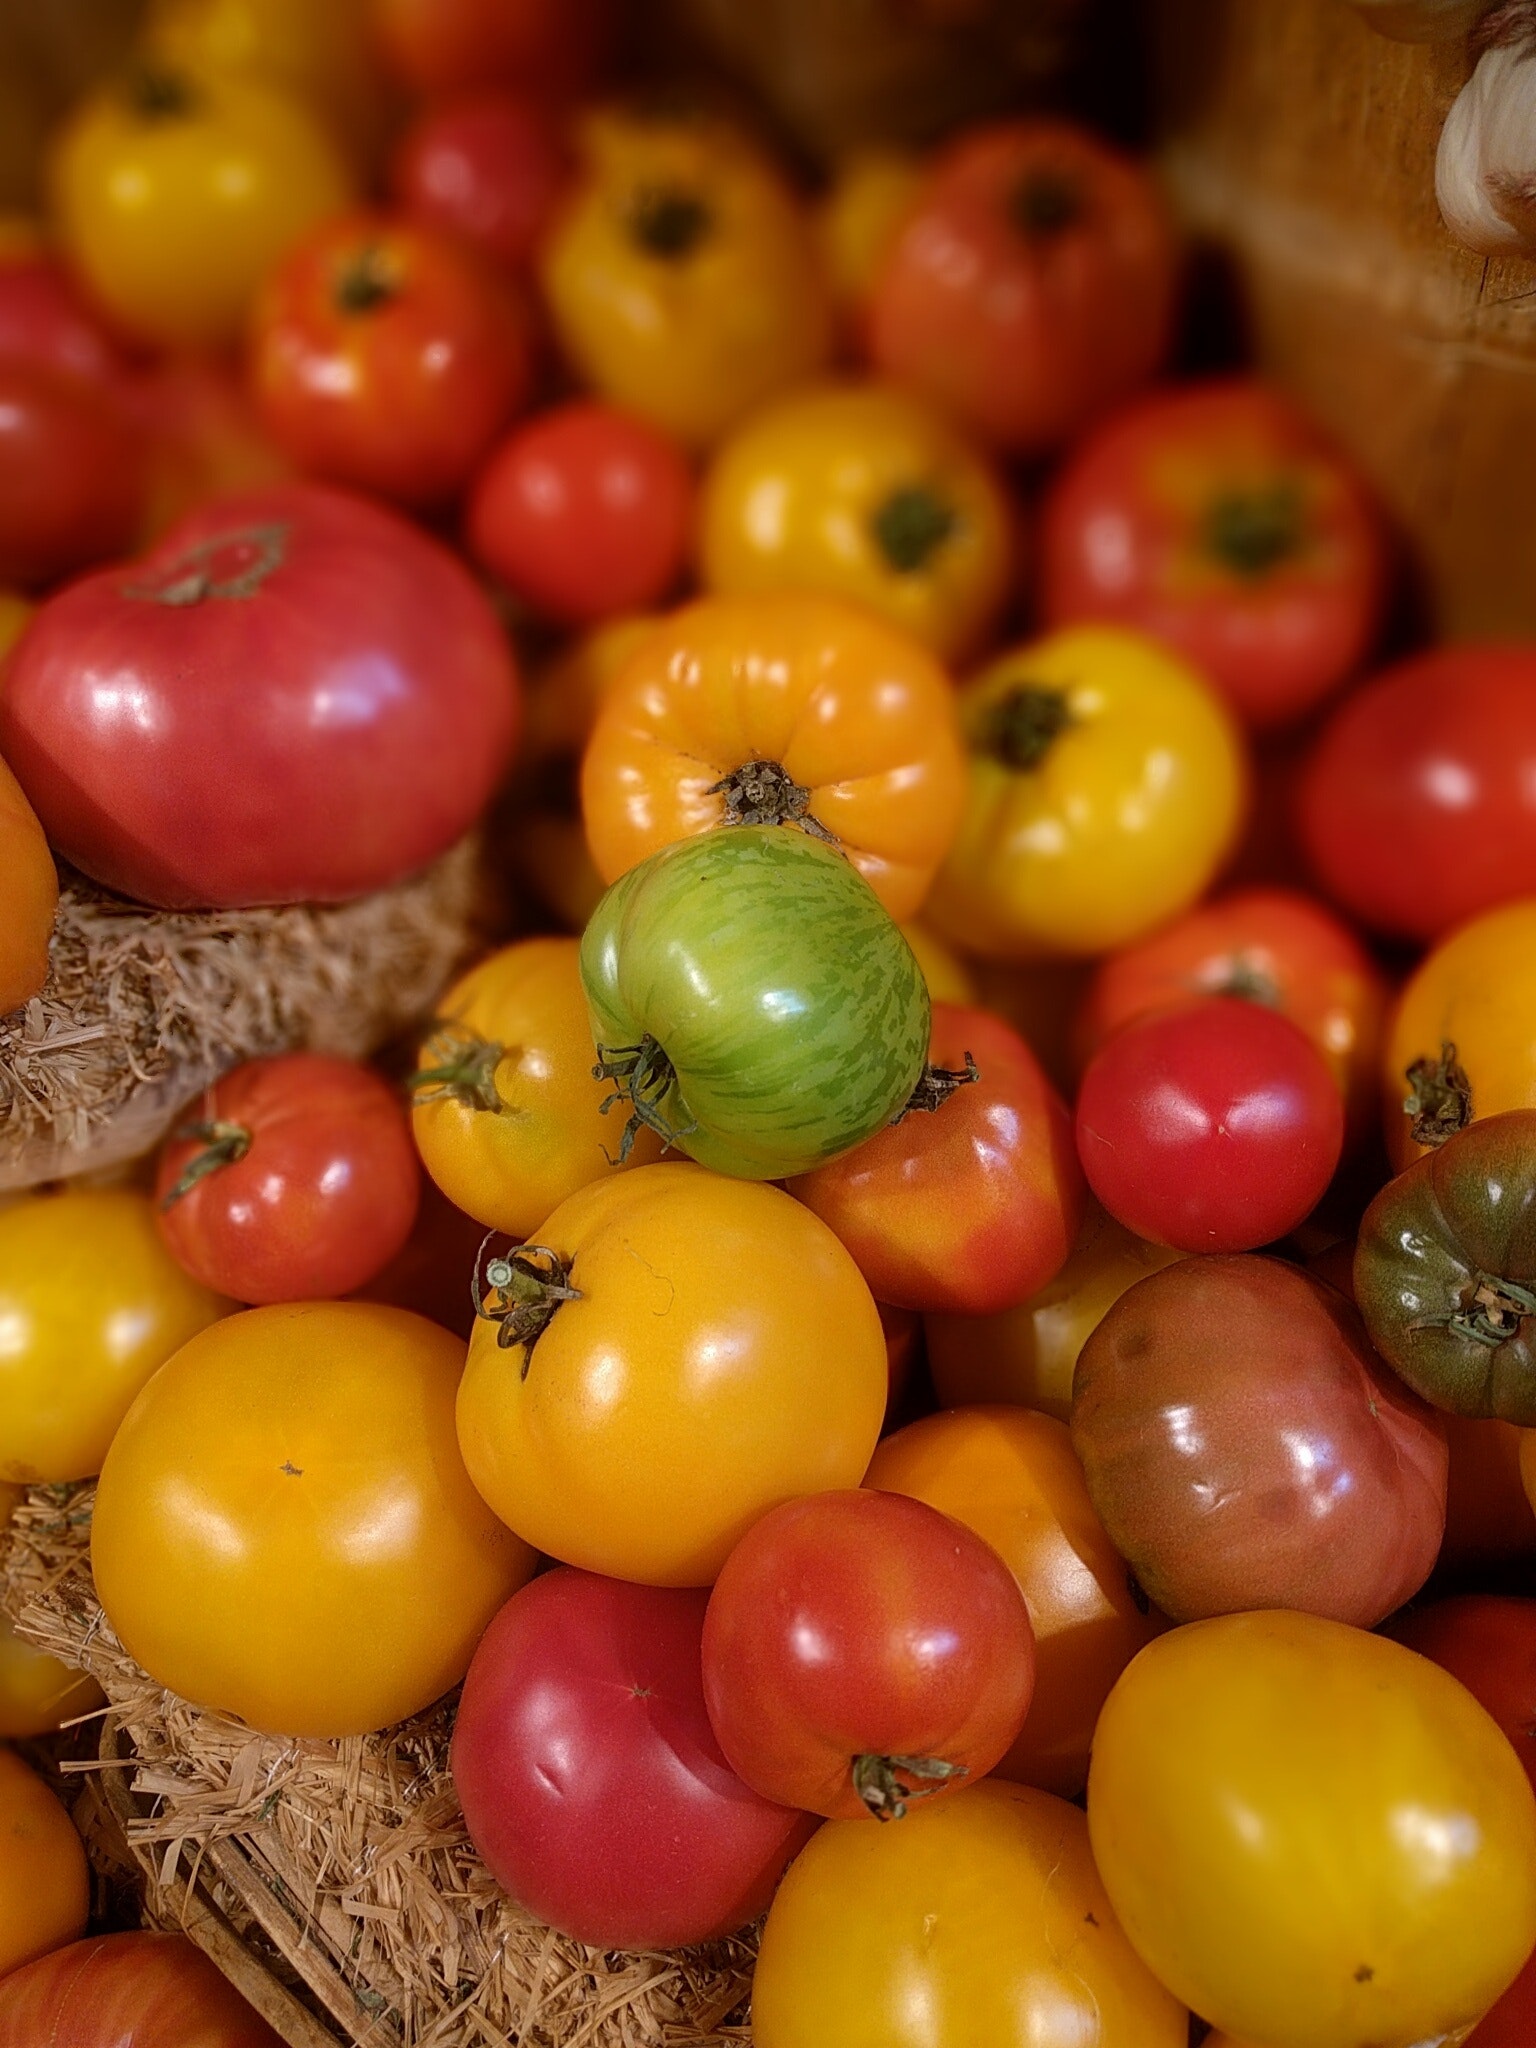
natural foods, local food, whole food, fruit, food, solanum, vegetable, tomato, bush tomato, plant, vegan nutrition, vegetarian food, cherry tomatoes, nightshade family, produce, plum tomato, superfood, acerola family